Question: Please indicate a possible affordance area of the cup that can be used for holding
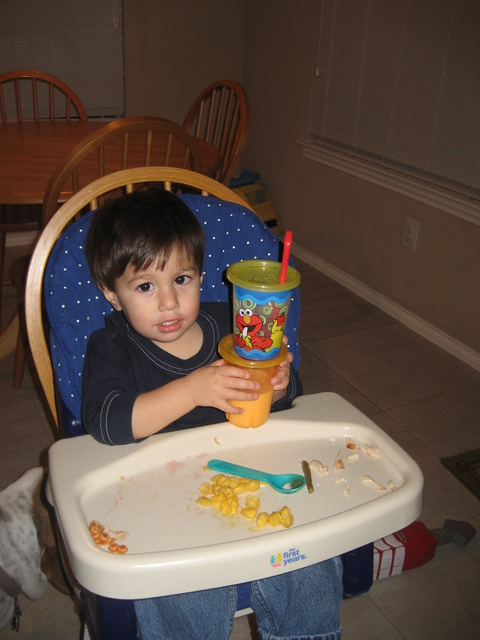
Answer: [210.998, 222.29, 306.998, 431.89]